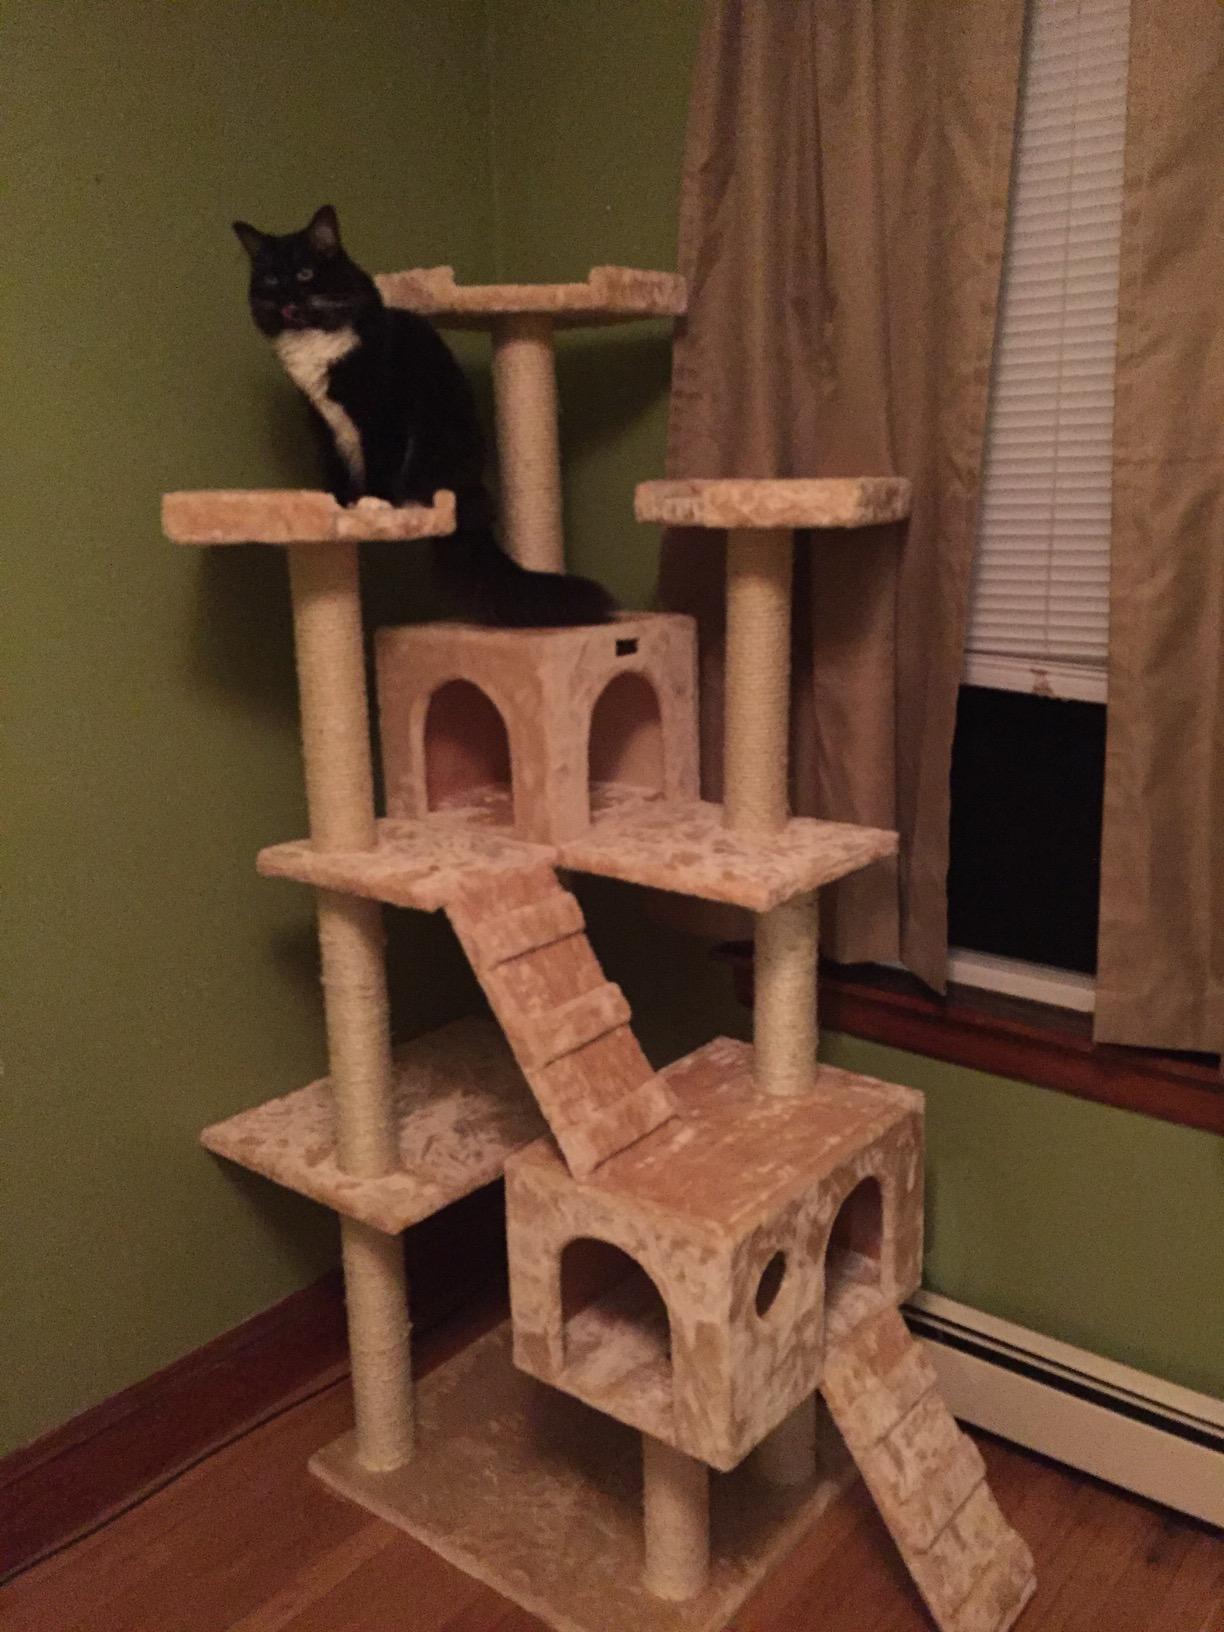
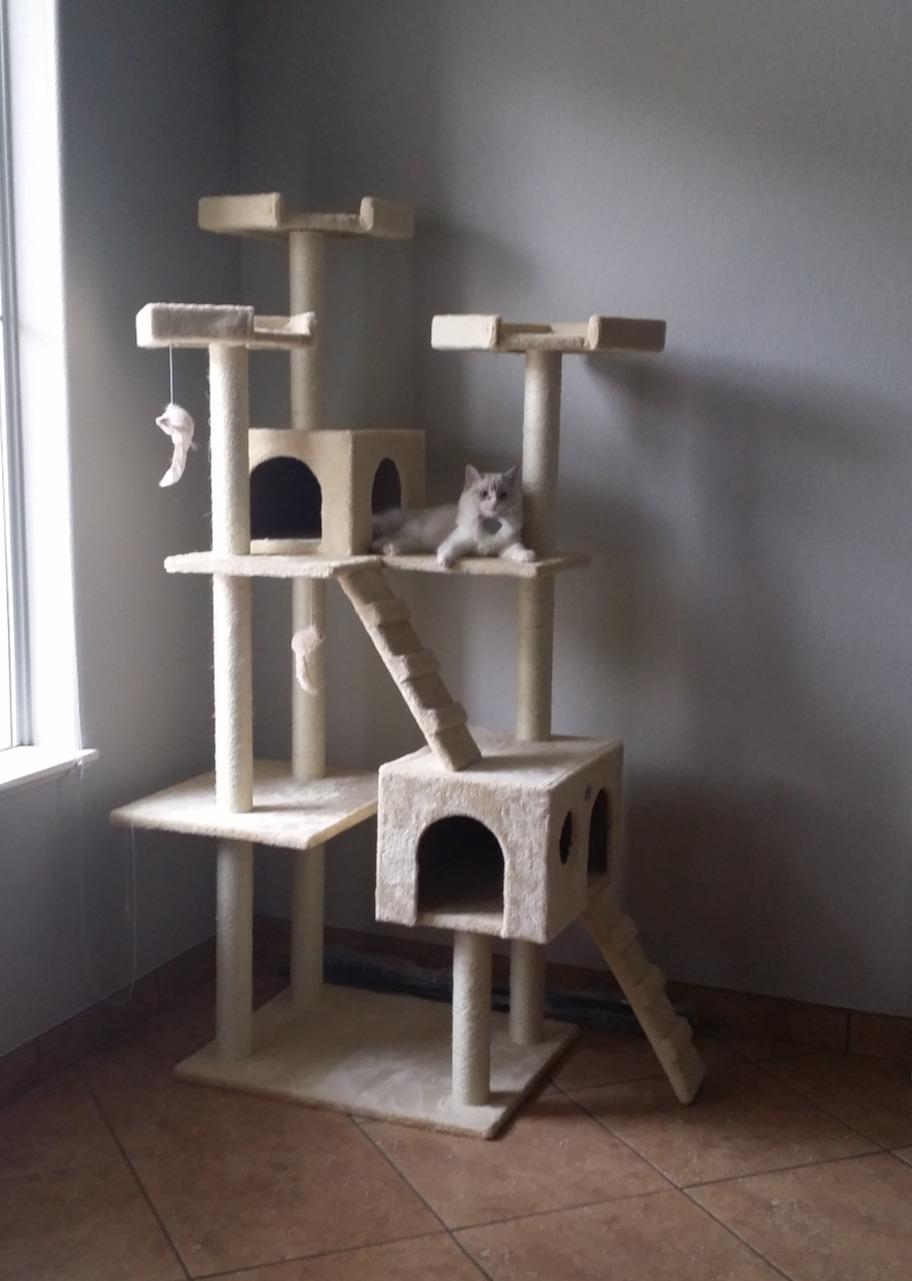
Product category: items_cat tree
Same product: no